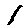
Label: 1